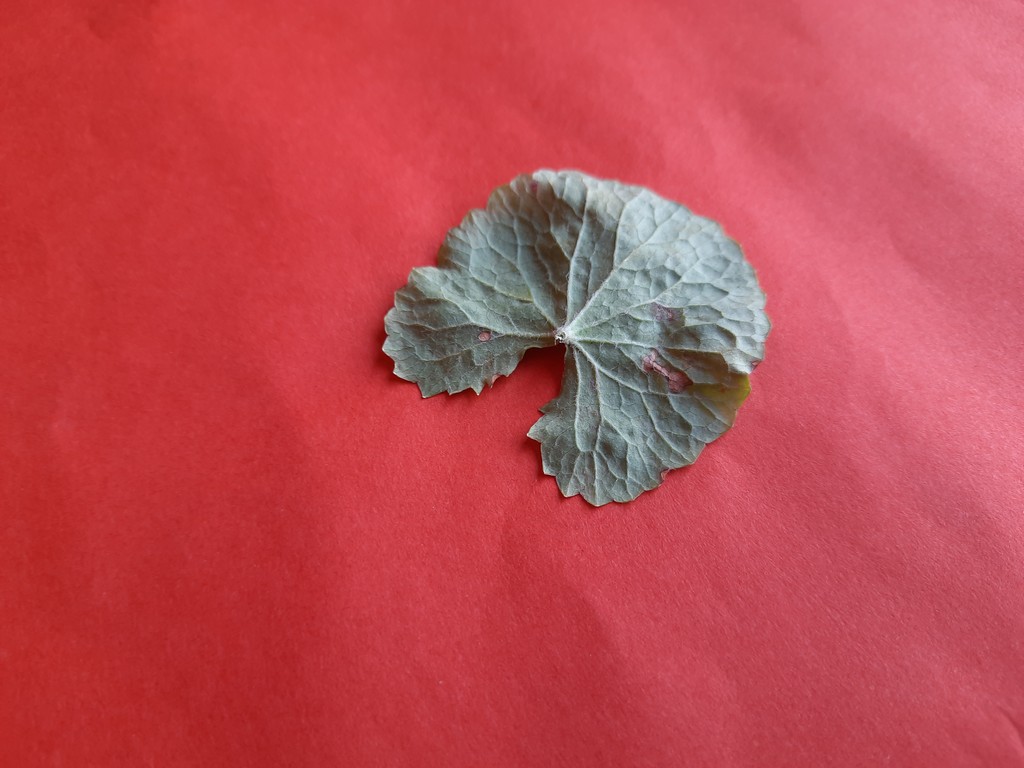
Label: Dried